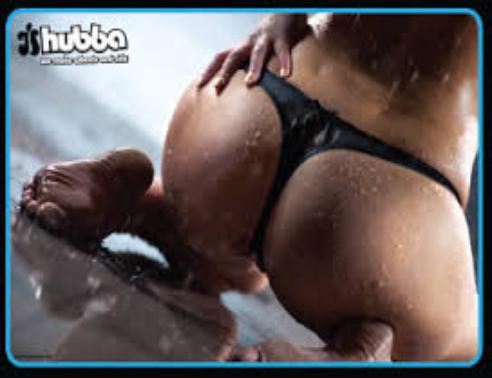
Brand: hubba wheels
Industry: Clothes